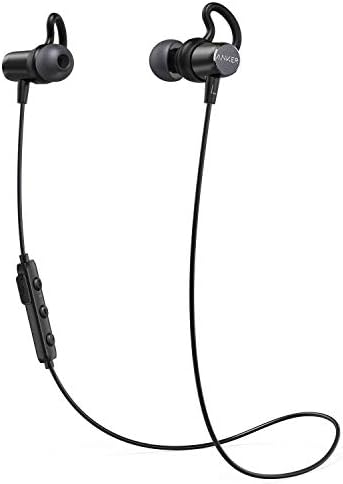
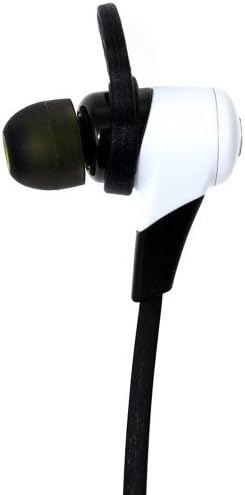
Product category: headphones
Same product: no